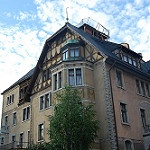
Label: buildings